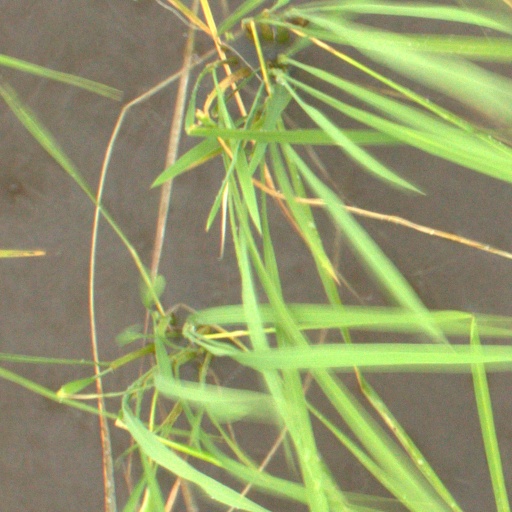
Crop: rice